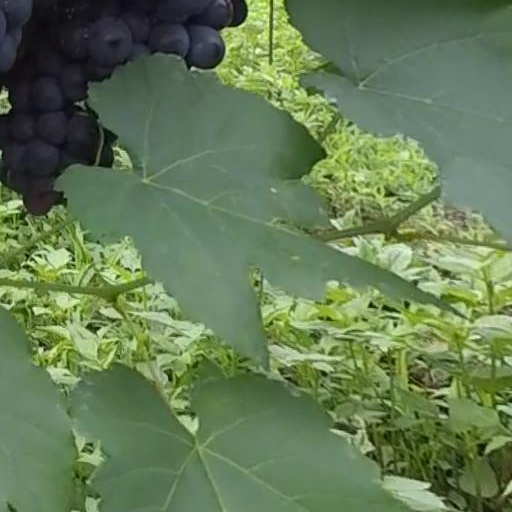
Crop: grape